No Sun in Venice

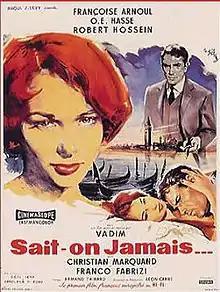
Film poster

No Sun in Venice is a 1957 French-Italian drama film directed by Roger Vadim and starring Françoise Arnoul, Christian Marquand and Robert Hossein. It was entered into the 7th Berlin International Film Festival. The soundtrack for the film was composed by pianist John Lewis, and performed by the Modern Jazz Quartet. The soundtrack album was released in 1957 on Atlantic. It was shot at the Billancourt Studios in Paris and on location in Venice. The film's sets were designed by the art director Jean André.